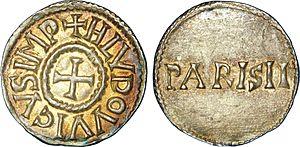
Nom de l'atelier/ville
Louis Iᵉʳ dit « le Pieux » ou « le Débonnaire », né en 778 à Cassinogilum et mort le 20 juin 840 à Ingelheim, près de Mayence, est roi d'Aquitaine jusqu'en 814, puis empereur d'Occident de 814 à sa mort en 840. Il est le fils de Charlemagne et de Hildegarde de Vintzgau.